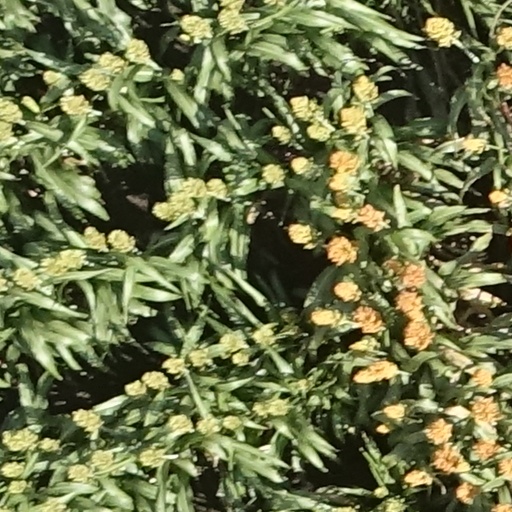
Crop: sorghum